Justin Smith Morrill Homestead

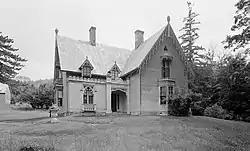
Justin Smith Morrill House, from Historic American Buildings Survey

The Justin Smith Morrill Homestead is the historic Carpenter Gothic home of United States Senator Justin Smith Morrill (1810–98) in Strafford, Vermont, and was one of the first declared National Historic Landmarks, in 1960. It is located at 214 Justin Morrill Highway, south of the village green of Strafford. The homestead is a Vermont State Historic Site owned by the Vermont Division for Historic Preservation, a state agency, and is open for tours from May to October.